Leslie MacMitchell

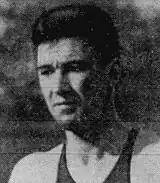
MacMitchell, circa 1942

Thomas Leslie MacMitchell (September 26, 1920 – March 21, 2006) was an American athlete who competed in several events in the late 1930s and 1940s, including the mile run. He won numerous races while attending New York University (NYU) and earned the James E. Sullivan Award, the top U.S. award for amateur athletes, in 1941. That year, he also gained a share of the world record for an indoor mile run. After serving in World War II, MacMitchell had some success, but his performance declined, and he never went to an Olympic Games.